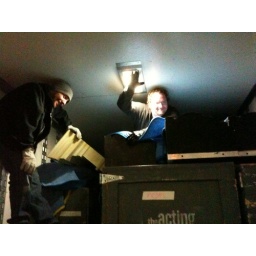
Nick wedges himself in the top of the truck to loft scenery above our road boxes.